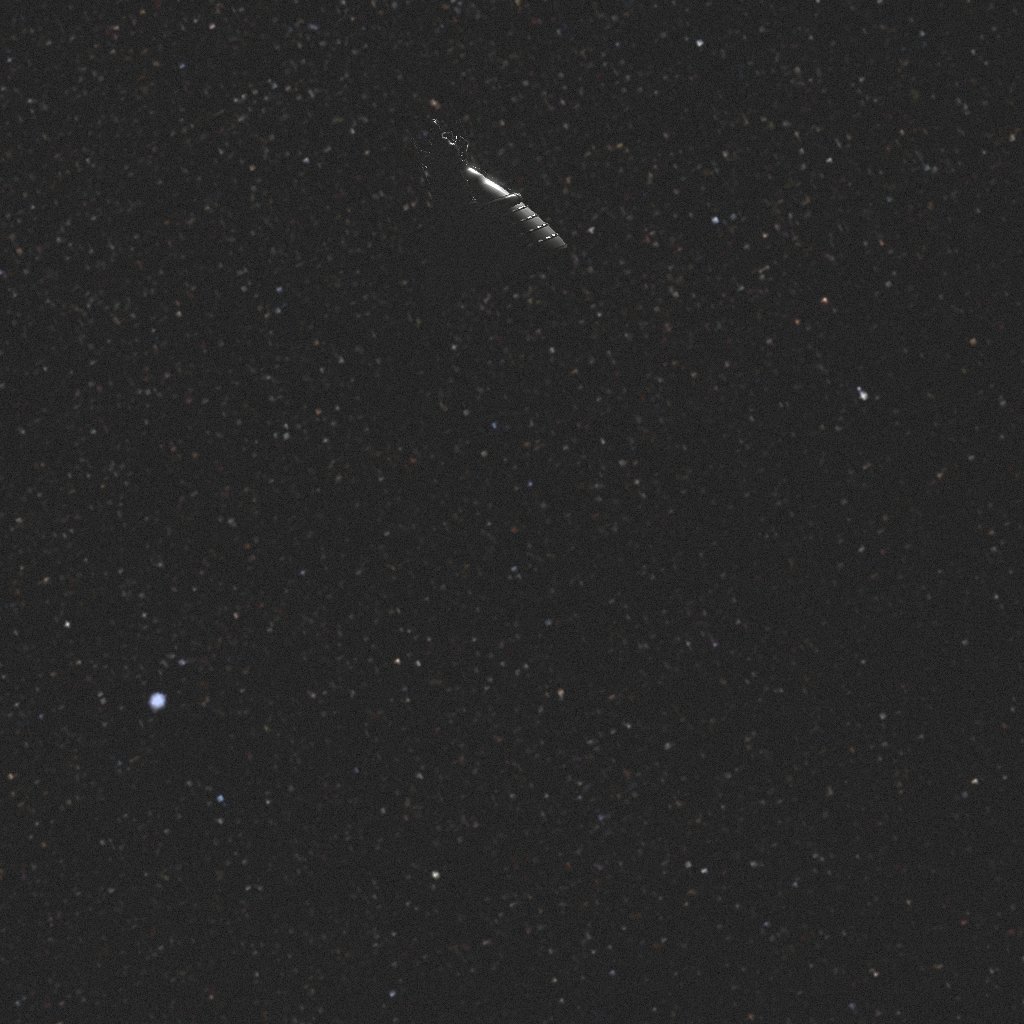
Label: debris